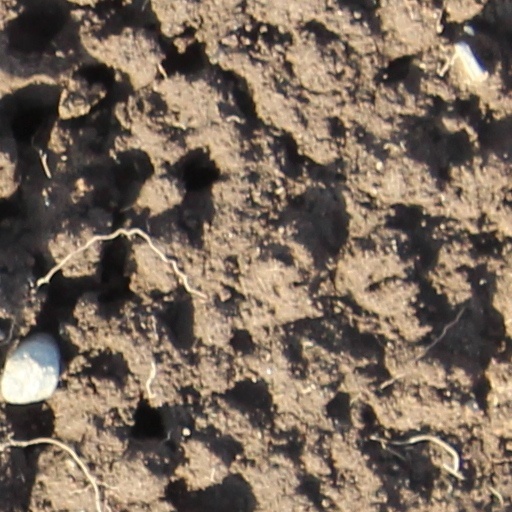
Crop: wheat